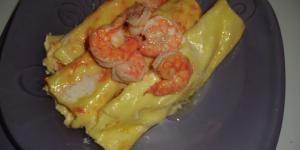
canelones con camarones